Red Grange

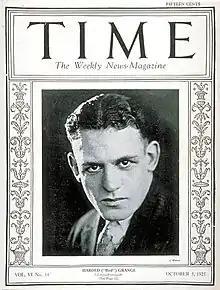
Grange on the October 5, 1925 cover of "Time" magazine

Before the 1925 season, Grange was approached by Champaign movie theater owner C. C. Pyle, who asked, "How would you like to make one hundred thousand dollars, maybe even a million?" After Grange agreed, he was told to stay in contact but remain silent on their meeting. Grange and Pyle eventually came to an agreement that they would split all proceeds 60–40, with Pyle paying all promotional expenses out of his share.